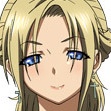
Portrait style: Anime Portrait